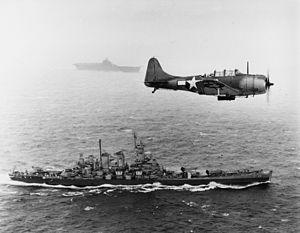
La campagne des îles Gilbert et Marshall est une opération amphibie lancée par les Américains en novembre 1943 sur le théâtre du Pacifique de la Seconde Guerre mondiale. Les opérations durent jusqu'en février 1944, et associent l'U.S.Pacific Fleet et le corps des Marines des États-Unis. Le but est d'établir des bases sur les îles Gilbert et Marshall, permettant ainsi de lancer des opérations aériennes sur le centre du Pacifique. Les informations rassemblées lors du raid de Makin en août 1942 permettent de mener à bien la campagne, qui commence avec la bataille de Tarawa. Terminée début 1944, ces opérations laissent place à la campagne des îles Mariannes l'été suivant.
Le théâtre de l'océan Pacifique pendant la Seconde Guerre mondiale, fut un théâtre militaire majeur de la guerre du Pacifique. Il fut défini par le commandement de la zone Océan Pacifique, qui comprenait la majeure partie de l'océan Pacifique et ses îles, excluant cependant l'Asie continentale, les Philippines, les Indes néerlandaises, Bornéo, l'Australie, la plupart du territoire de Nouvelle-Guinée et la partie ouest des îles Salomon.
Willis Augustus « Ching » Lee, Jr. est un vice-amiral de l'United States Navy qui s'est illustré durant la Seconde Guerre mondiale. Willis A. Lee commande la Task Force 64 de la flotte américaine pendant la dernière nuit de la bataille navale de Guadalcanal et son navire amiral, l'USS Washington coule en quelques minutes le cuirassé rapide japonais Kirishima. Cette victoire met fin aux tentatives des Japonais pour déloger les forces américaines de Guadalcanal, et constitue un tournant décisif dans la bataille de Guadalcanal et dans la guerre du Pacifique elle-même. Il a ensuite commandé les cuirassés modernes de la Flotte américaine du Pacifique jusqu'en mai 1945. Il meurt d'une crise cardiaque une semaine avant la cérémonie de capitulation de l'Empire du Japon.